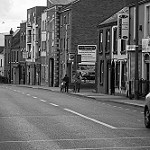
Label: B & W